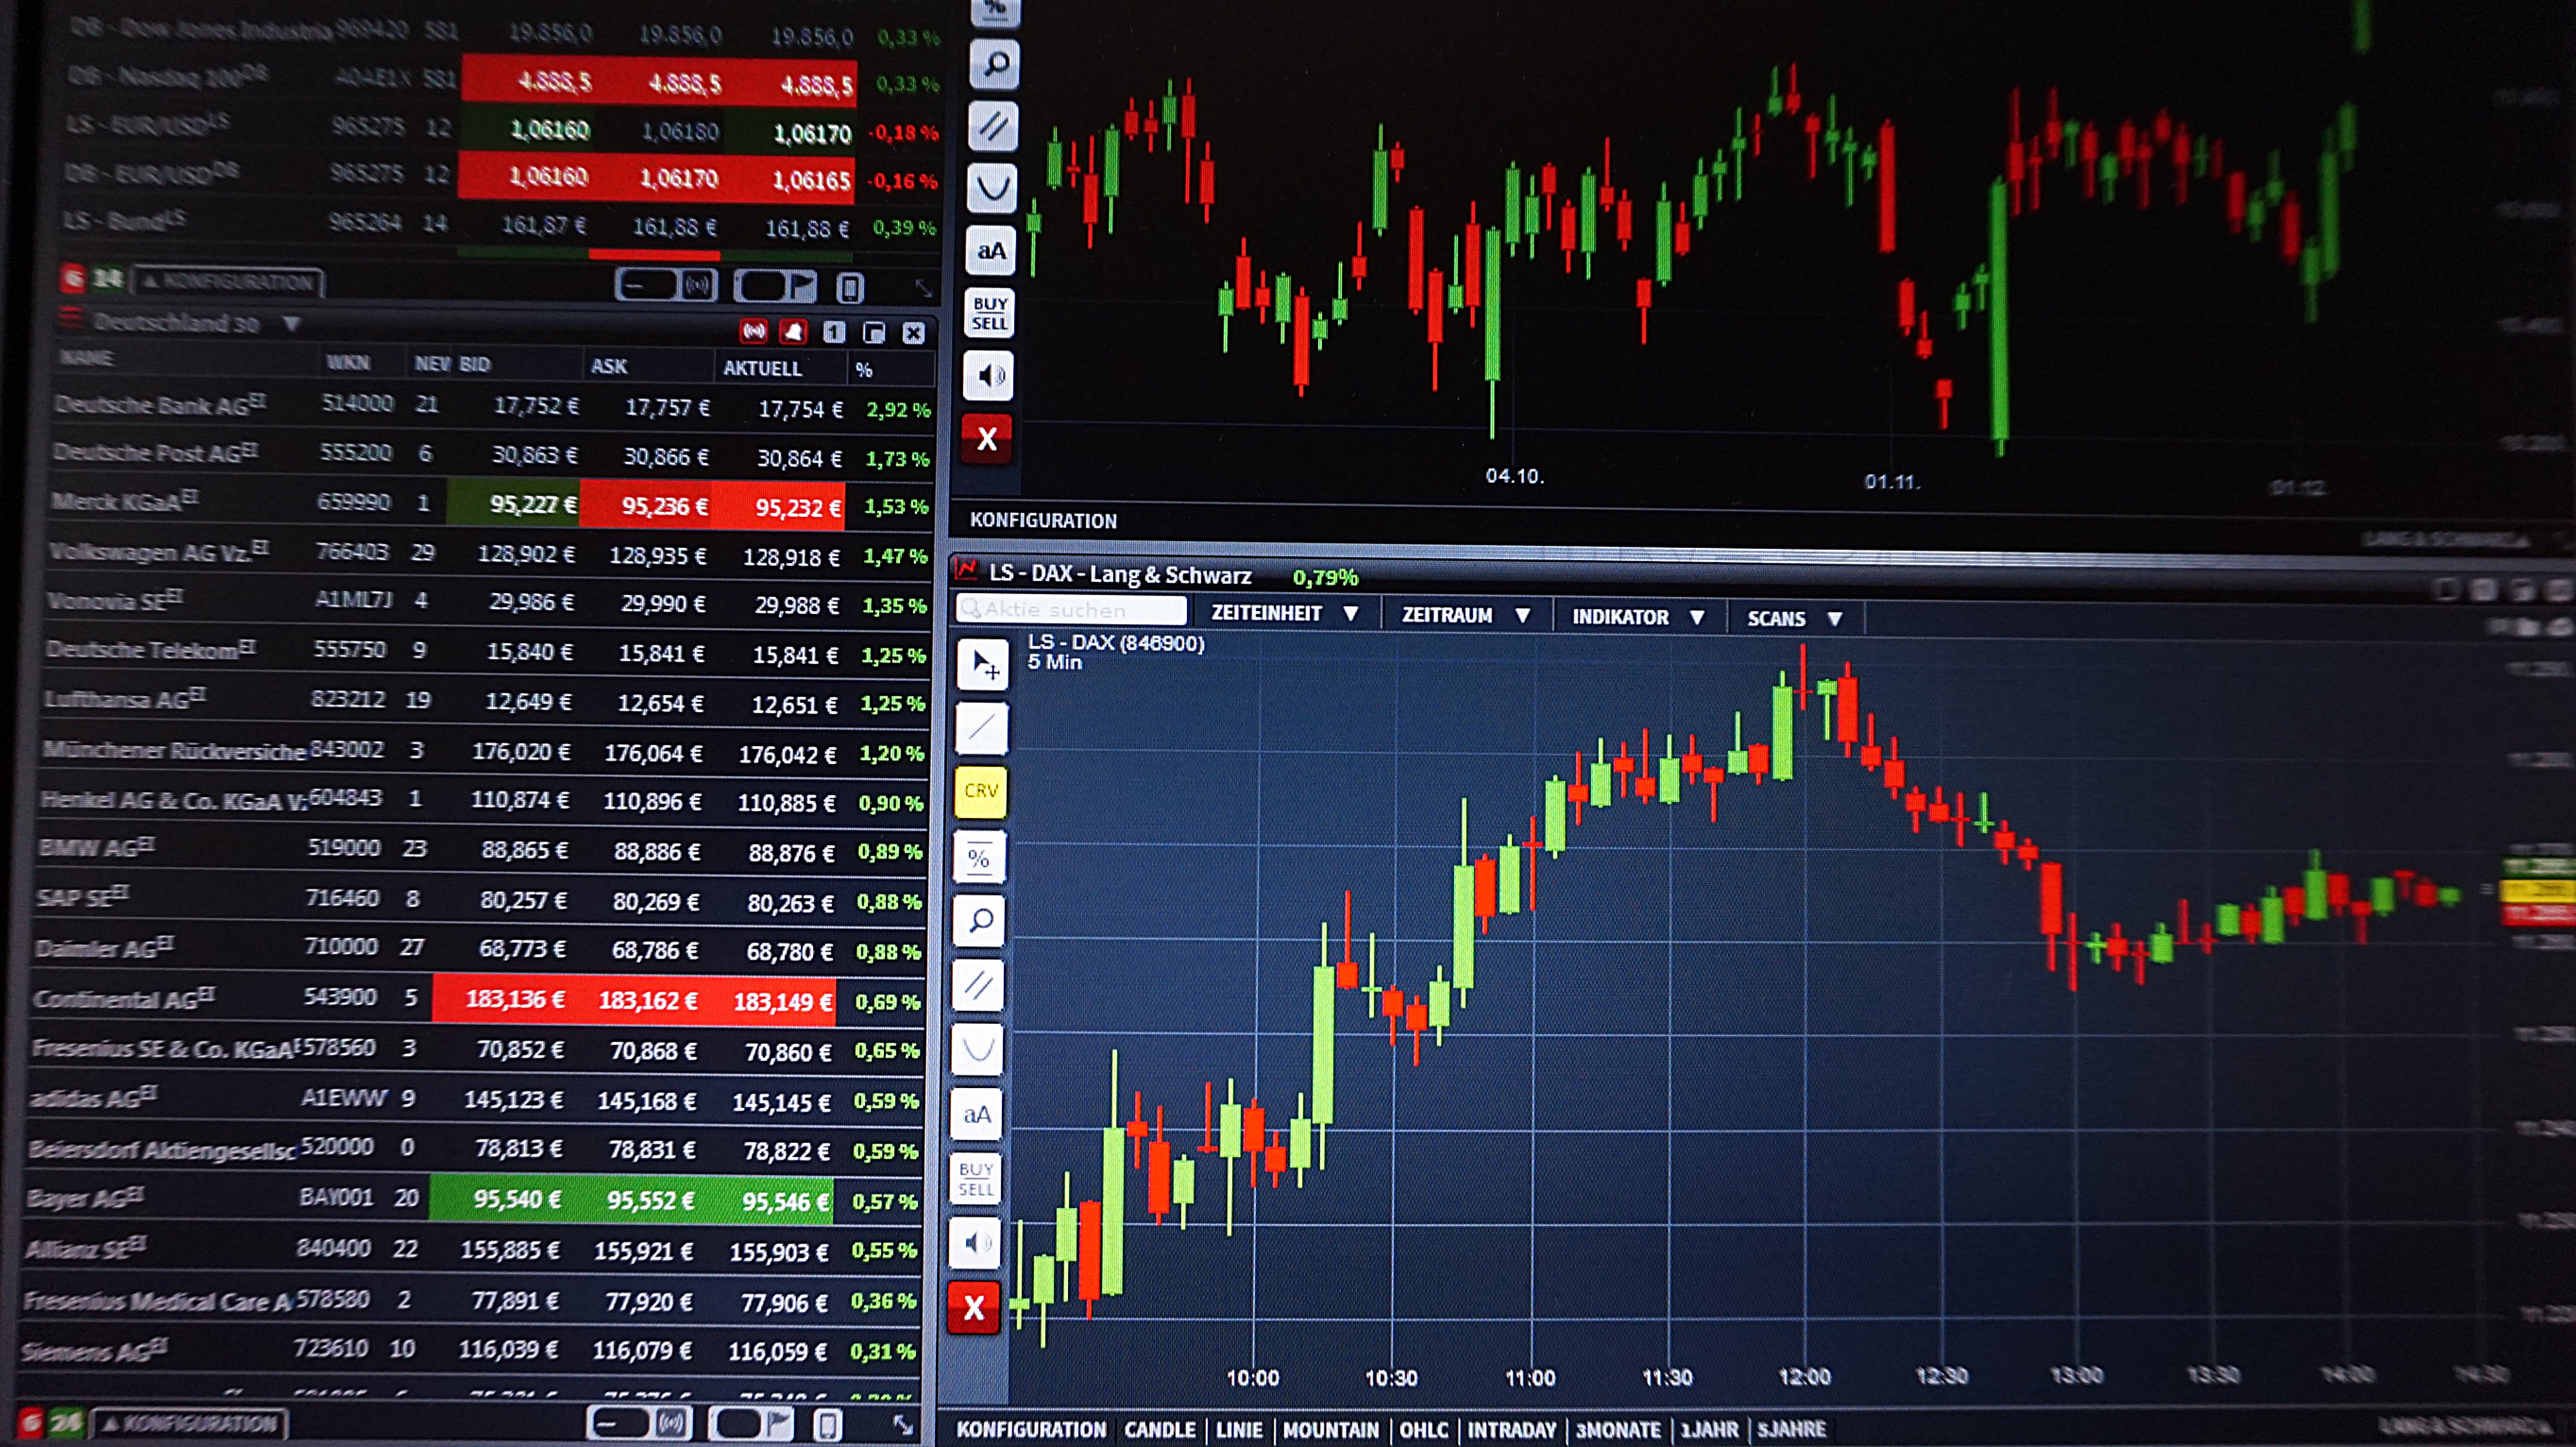
professional, profession, chart, font, diagram, multimedia, screenshot, analysis, stock exchange, trading, shares, forex, computer program, courses